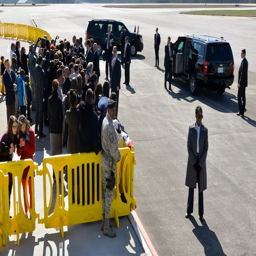
politician greets a small crowd of invited guests upon his arrival .